Rescue of Jews during the Holocaust

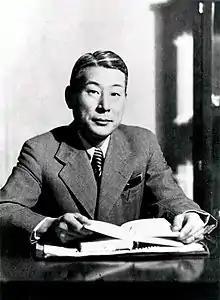
Chiune Sugihara, Japanese consul-general in Kaunas, in defiance of Japanese policy, issued thousands of visas to Jews. The last foreign diplomat to leave Kaunas, Sugihara continued stamping visas from the open window of his departing train. After the war, Sugihara was fired from the Japanese foreign service, ostensibly due to downsizing.

The Republic of Lithuania following the occupation of Poland by Nazi Germany and the Soviet Union in September 1939, accepted and accommodated in the country numbers of Polish and Jewish refugees as well as soldiers of defeated Polish army. Part of these refugees were later saved from the Soviets (and eventually from Nazis) by L. P. J. de Decker, Dutch Ambassador to the Baltic States in Riga, 1940. He removed from the required visa text the need to have the Governor of Curacao's approval to enter. This was a ruse to allow Jews to escape from Lithuania. He instructed, authorized honorary Dutch consul in Kovno, Lithuania Jan Zwartendijk to issue modified end visas to Jews in Lithuania. With the added help of Chiune Sempo Sugihara, Japanese consul-general in Kovno, thousands of Jews escaped from the Holocaust via Japan and then to Shanghai.